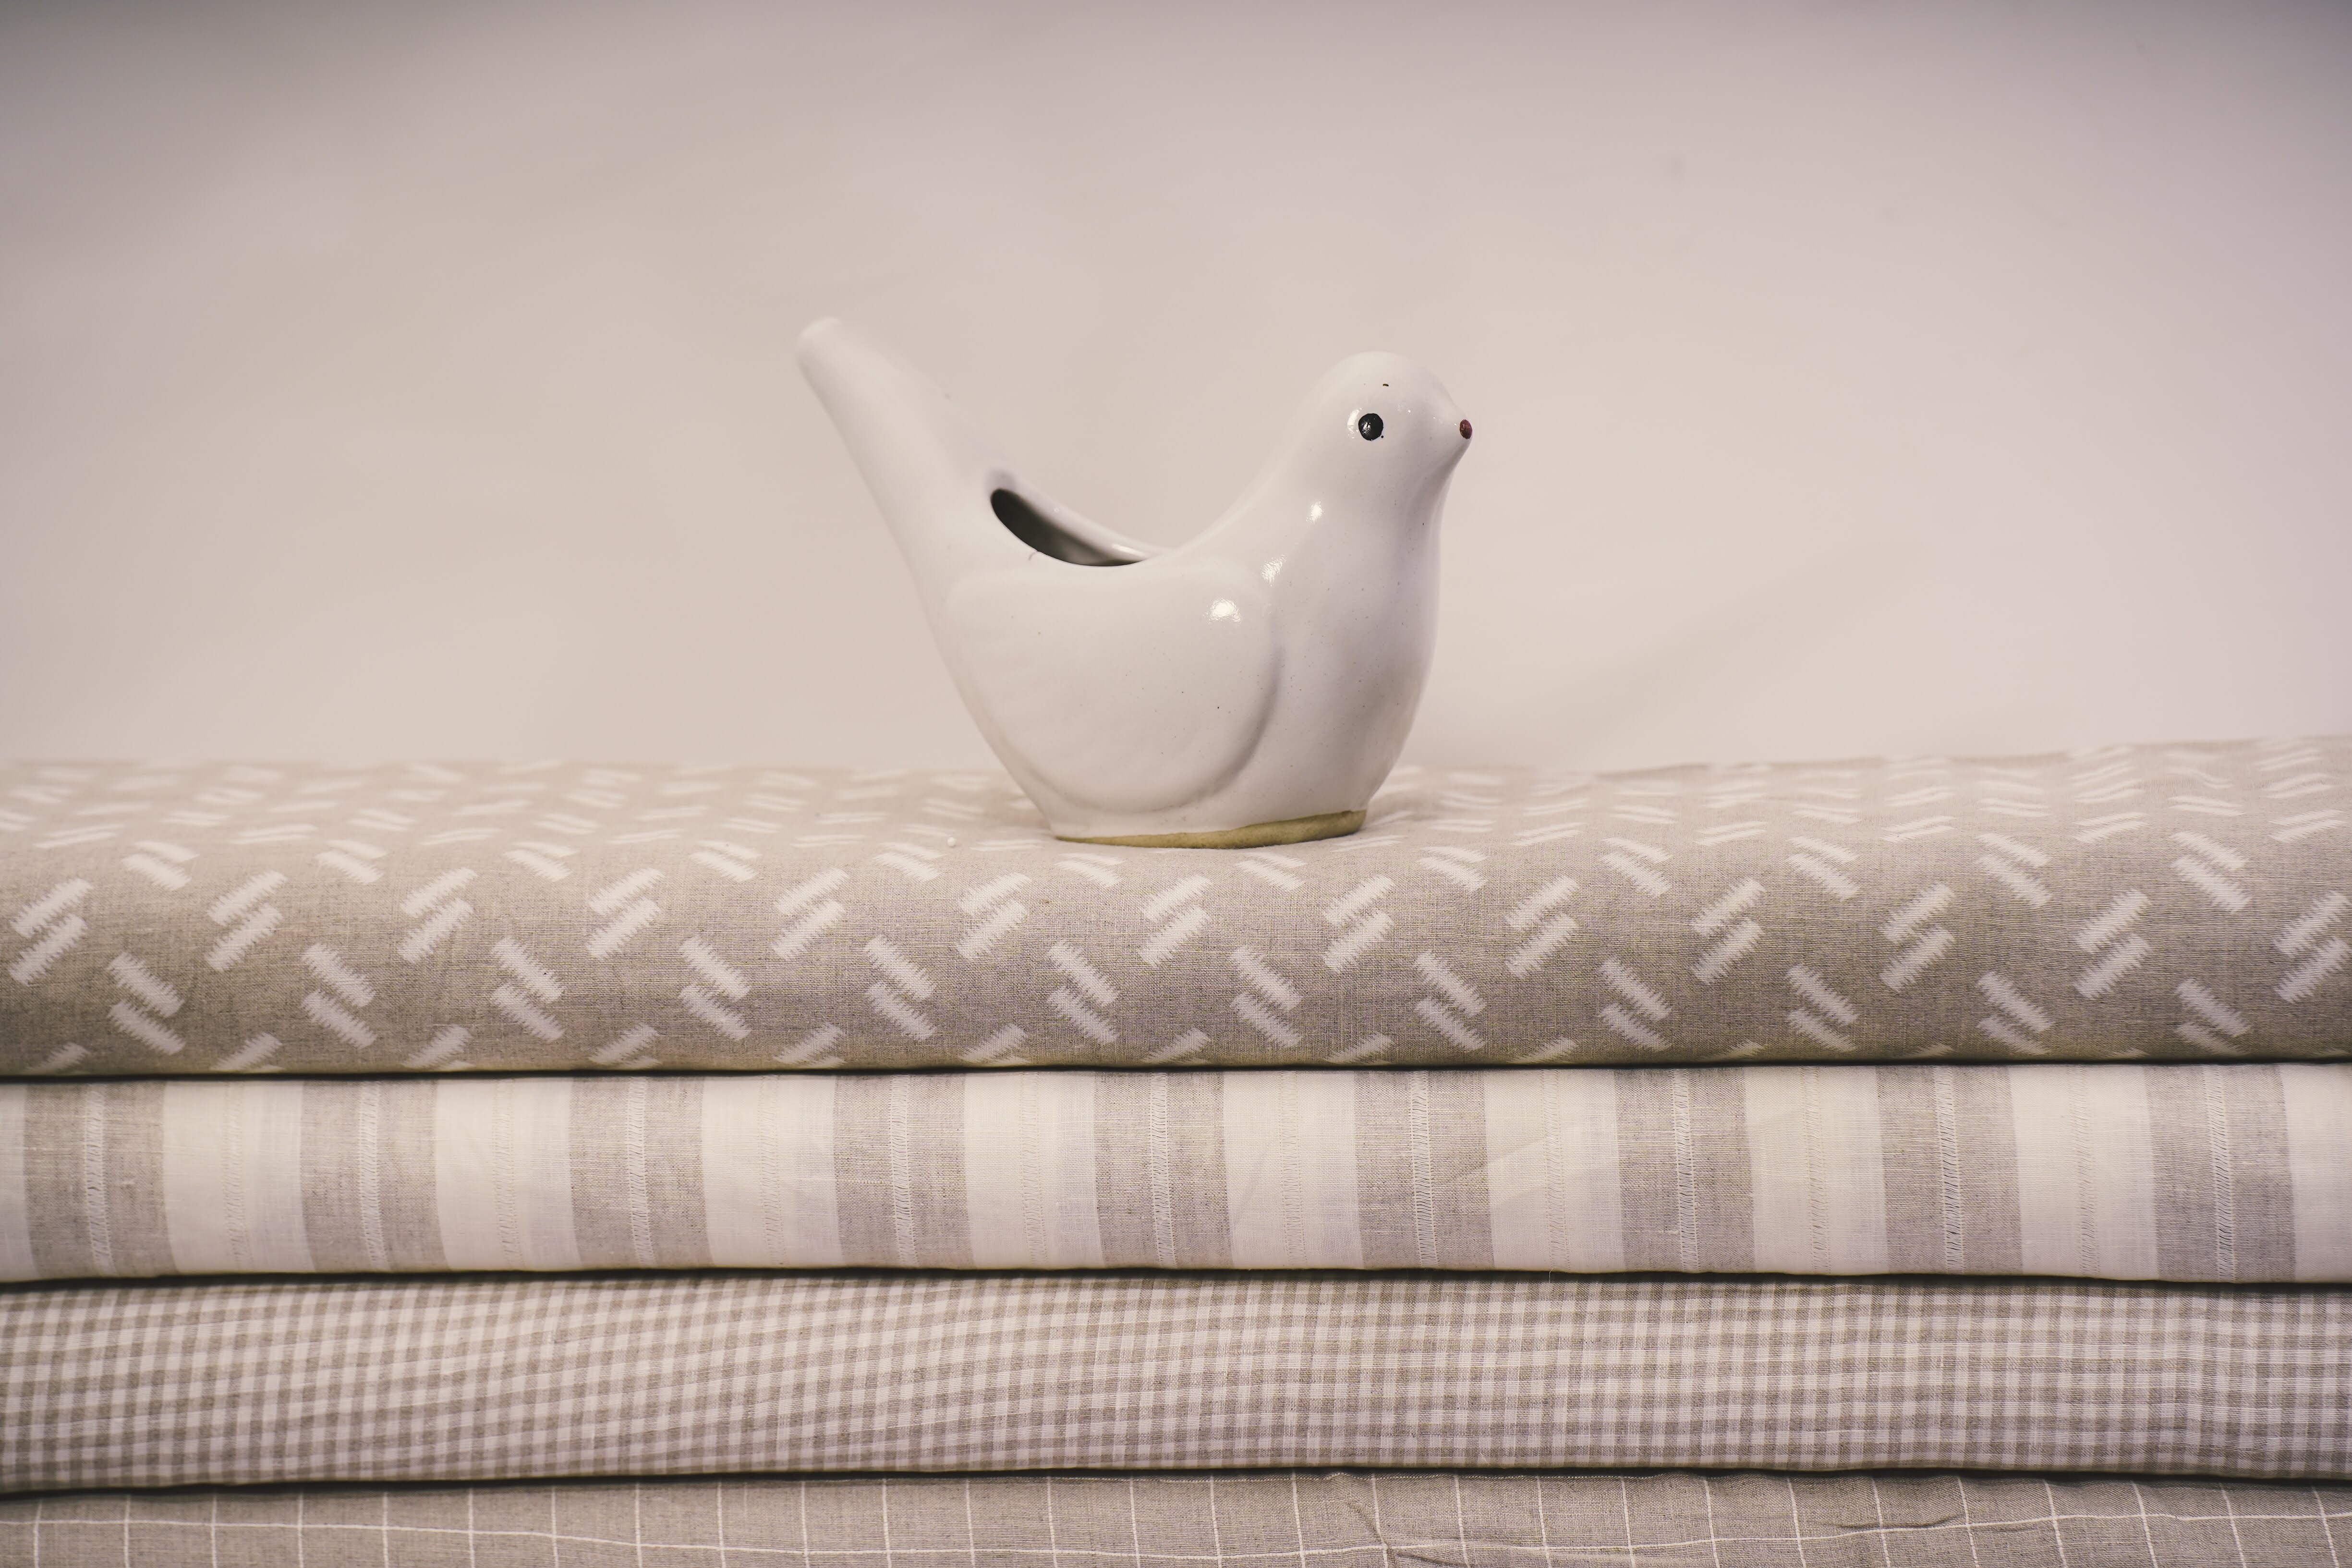
fashion, table, wood, grey, toy, comfort, serveware, rectangle, cloud, tableware, art, shelf, ceramic, ceiling, metal, flooring, linens, font, wing, human leg, fashion accessory, room, pattern, tail, bedding, foot, beak, feather, still life photography, jewellery, porcelain, home accessories, wallpaper, still life, light fixture, paper